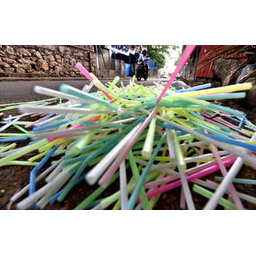
Label: plastic